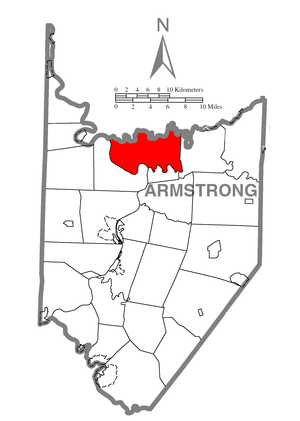
Madison Township est un township, situé dans le comté d'Armstrong, en Pennsylvanie, aux États-Unis. En 2010, il comptait une population de 820 habitants.